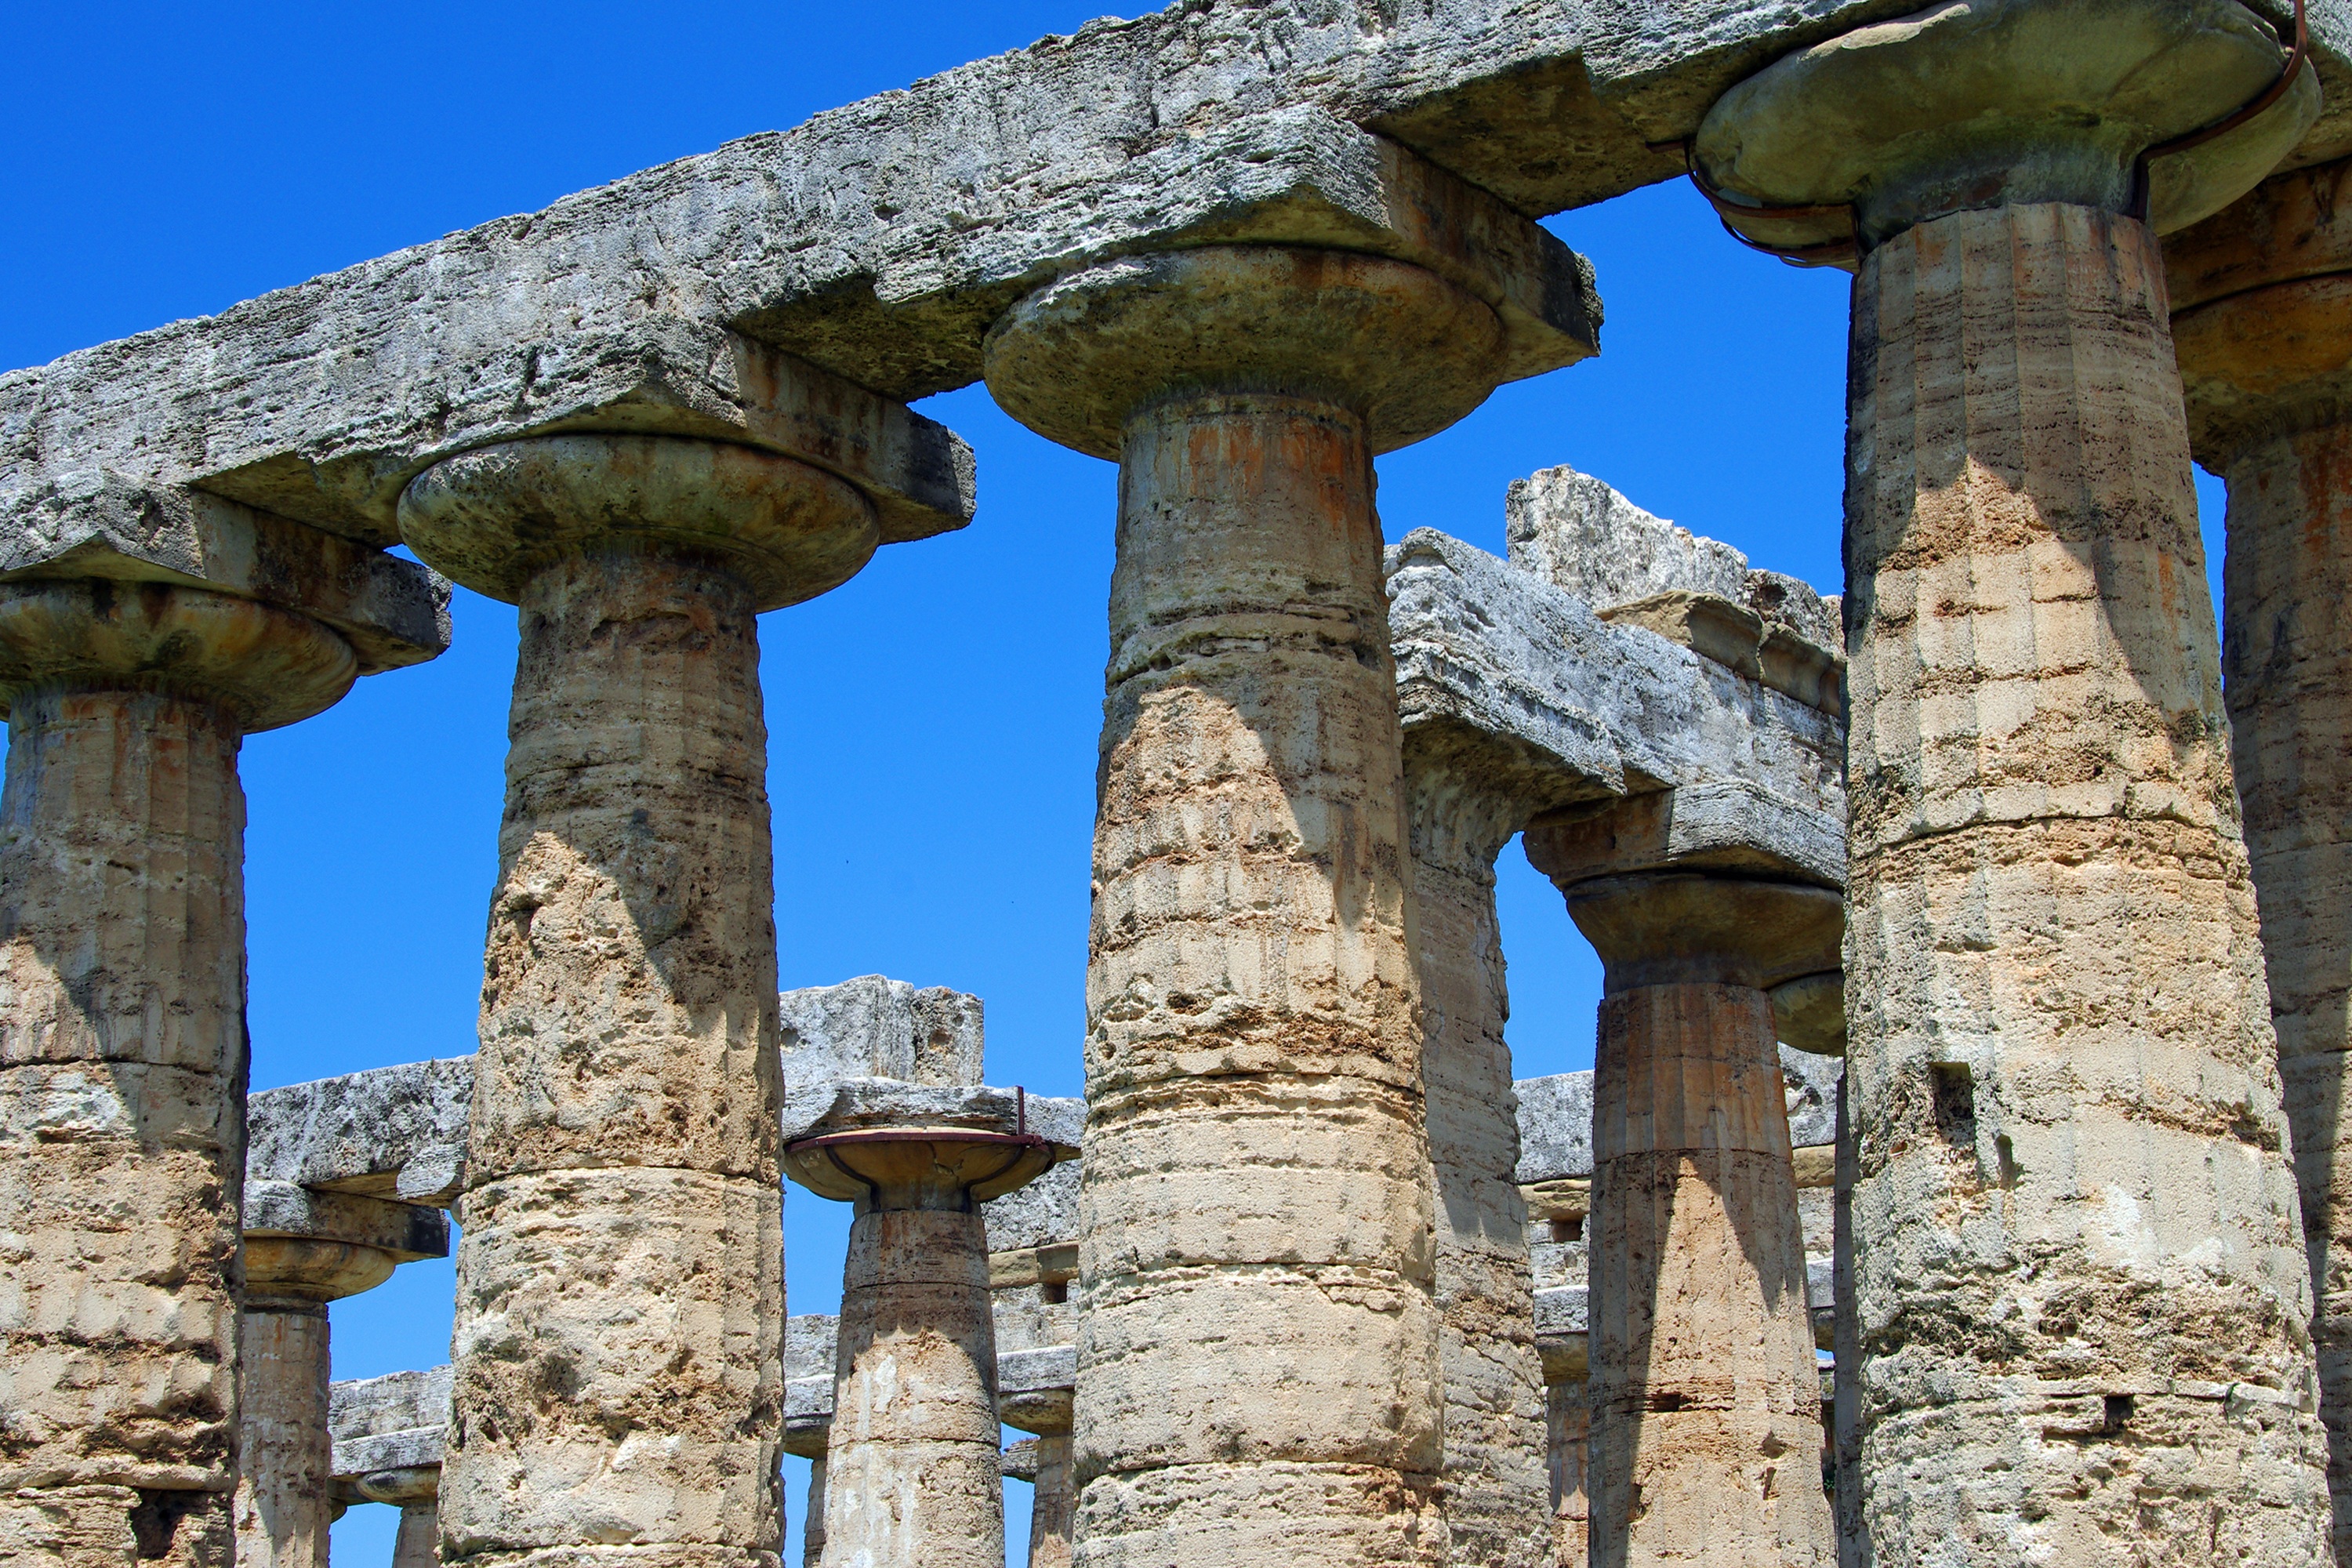
rock, architecture, structure, building, monument, formation, arch, column, landmark, italy, place of worship, archaeology, temple, ruins, columns, monastery, history, paestum, salerno, magna grecia, greek temple, doric style, doric columns, temple of neptune, archaeological site, unesco world heritage site, roman temple, historic site, ancient history, ancient roman architecture, ancient greek temple